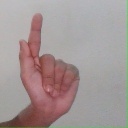
अक्षर: ळ